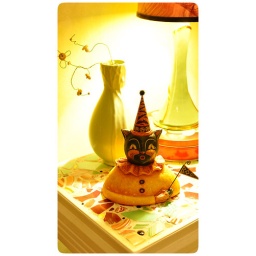
An original black cat bust by Johanna Parker brings Halloween delight to a side table in her home.